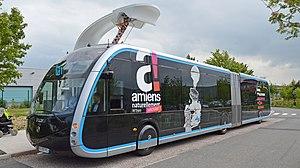
Ametis-Bus de la Ligne N1 avec la livrée événementiel
Dans un système d'électrification ferroviaire, le captage du courant permet l'alimentation des locomotives électriques ou des rames automotrices en général.
Le réseau des transports en commun d'Amiens, également connu sous le nom commercial Ametis, dessert la communauté d'agglomération Amiens Métropole. Cette dernière, autorité organisatrice, délègue l'exploitation à Keolis Amiens depuis le 1ᵉʳ juin 2012.
Irizar est un carrossier d'autocars Espagnol dont le siège se situe à Ormaiztegi dans la province du Guipuscoa de la communauté autonome du Pays basque.